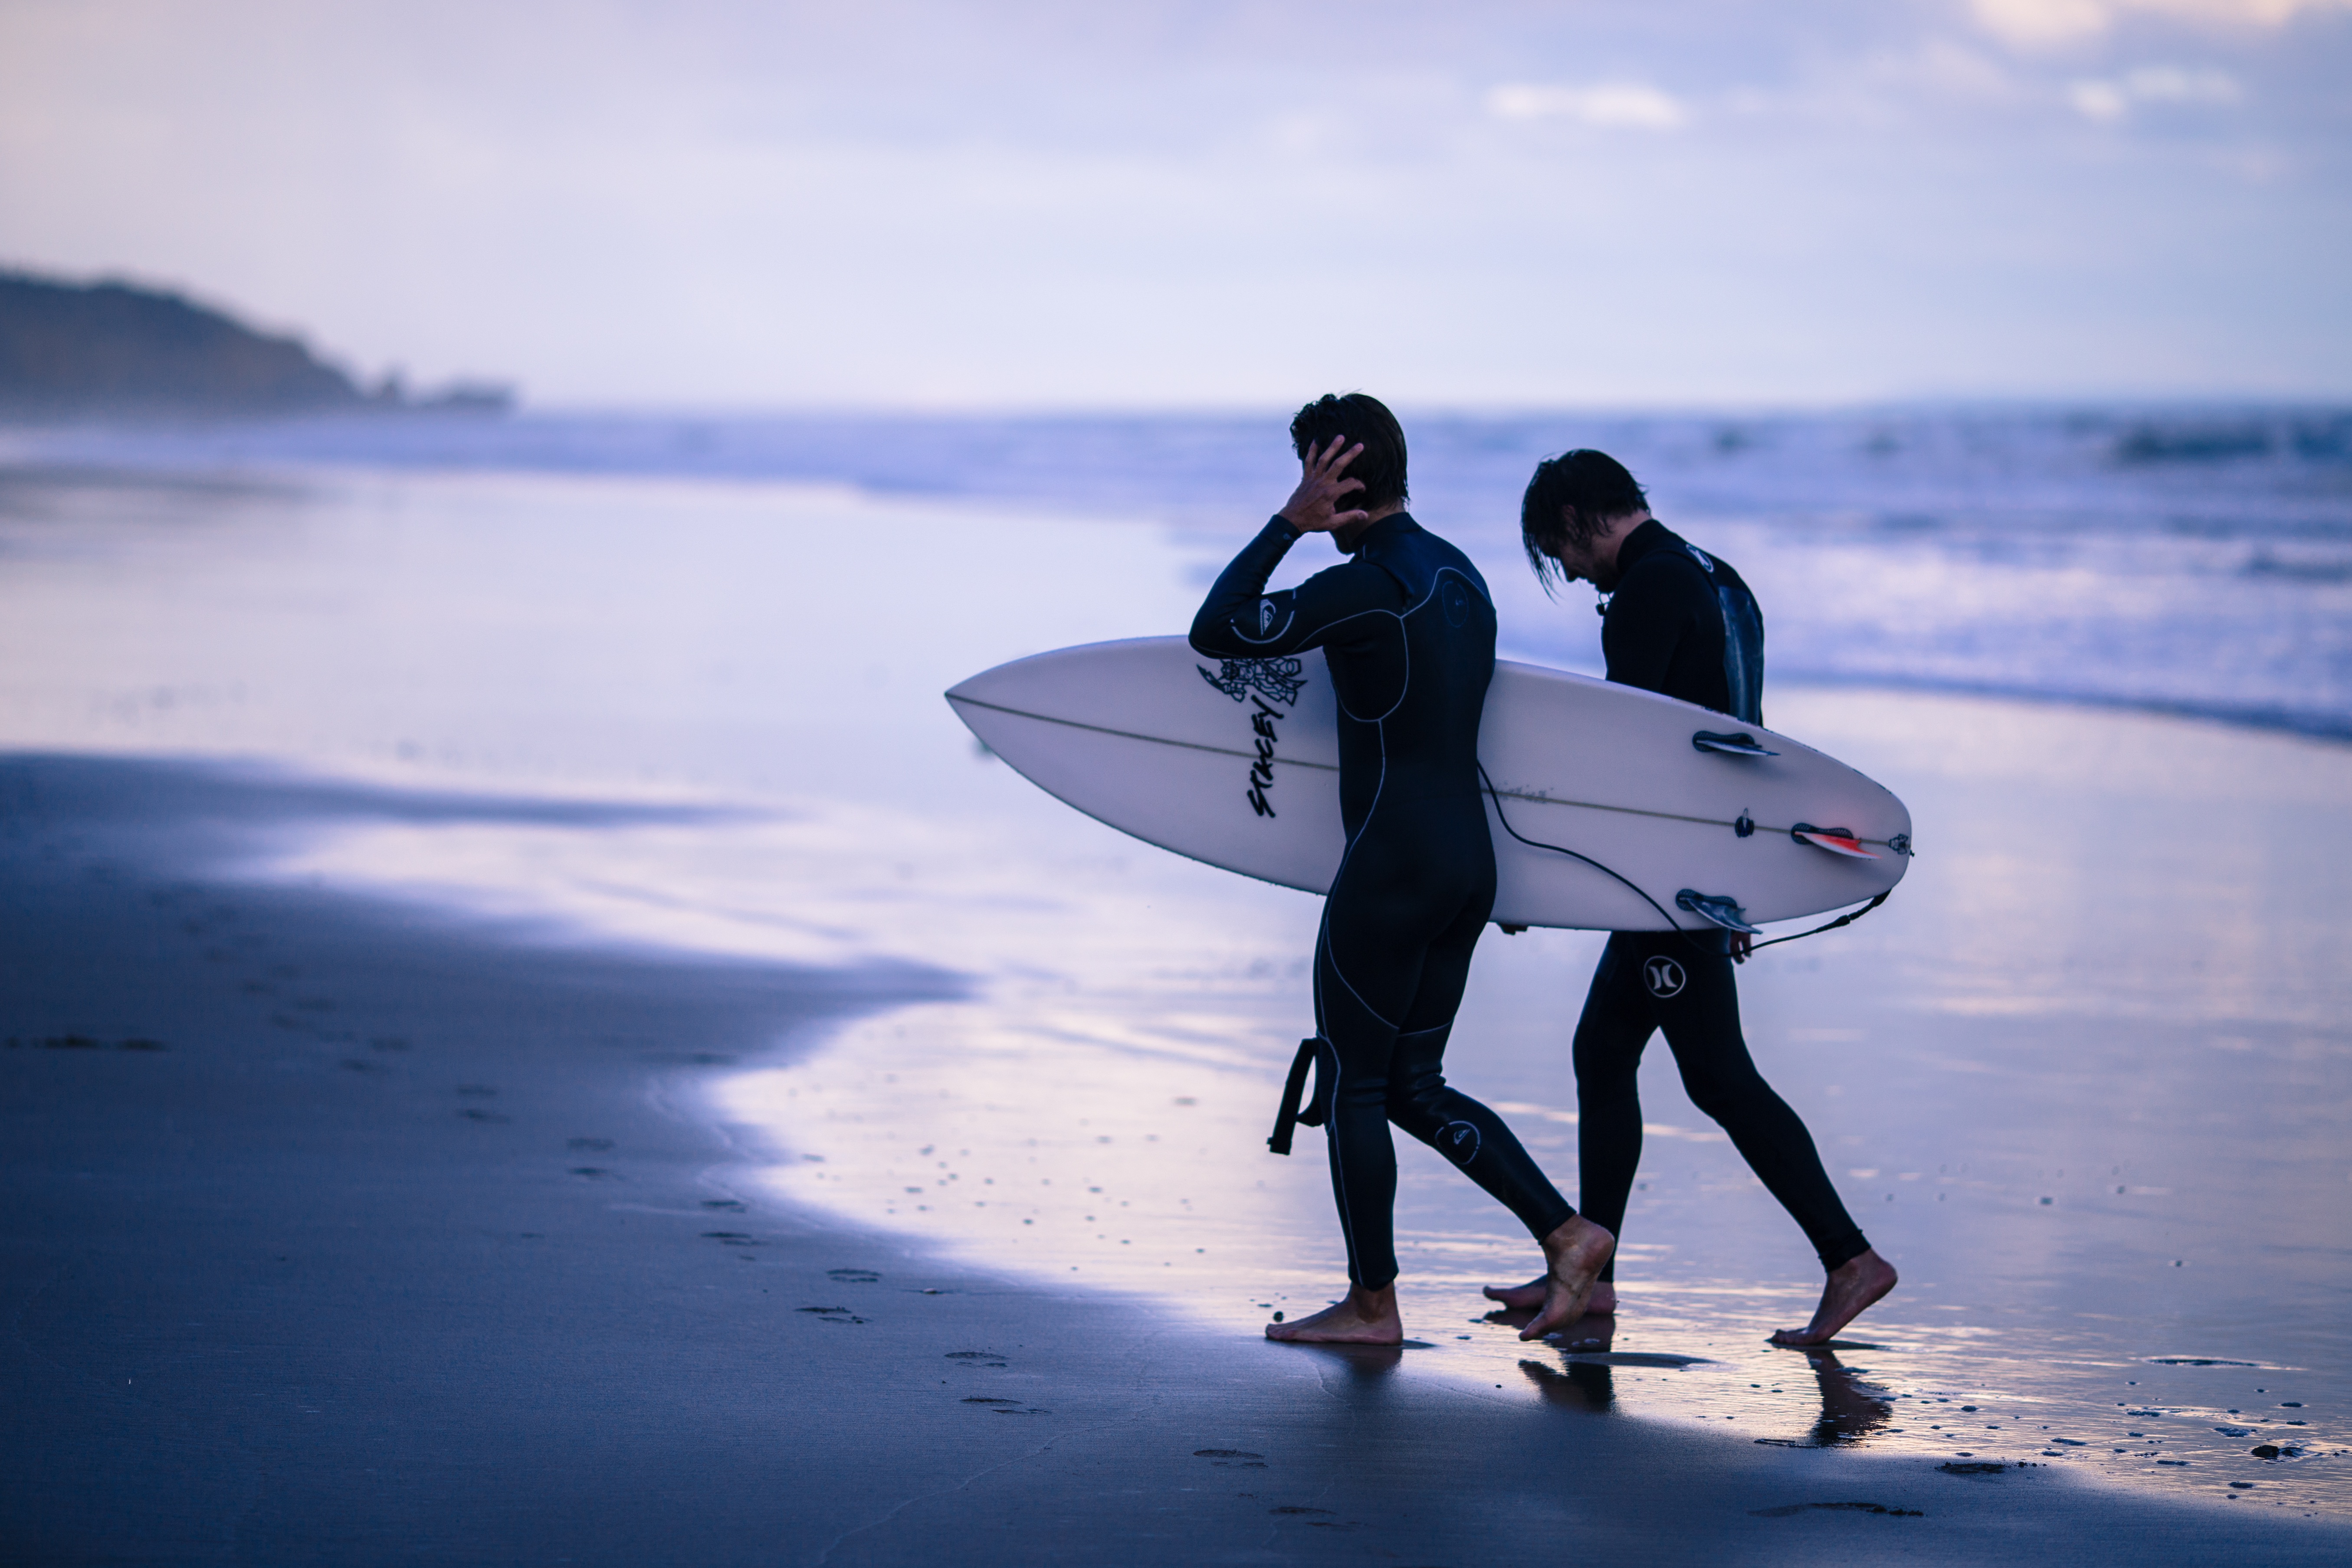
man, beach, sea, coast, water, ocean, person, snow, winter, wave, ice, surfing, paddle, reflection, surfboard, blue, season, sports, footwear, water sport, boardsport, surfing equipment and supplies, surface water sports